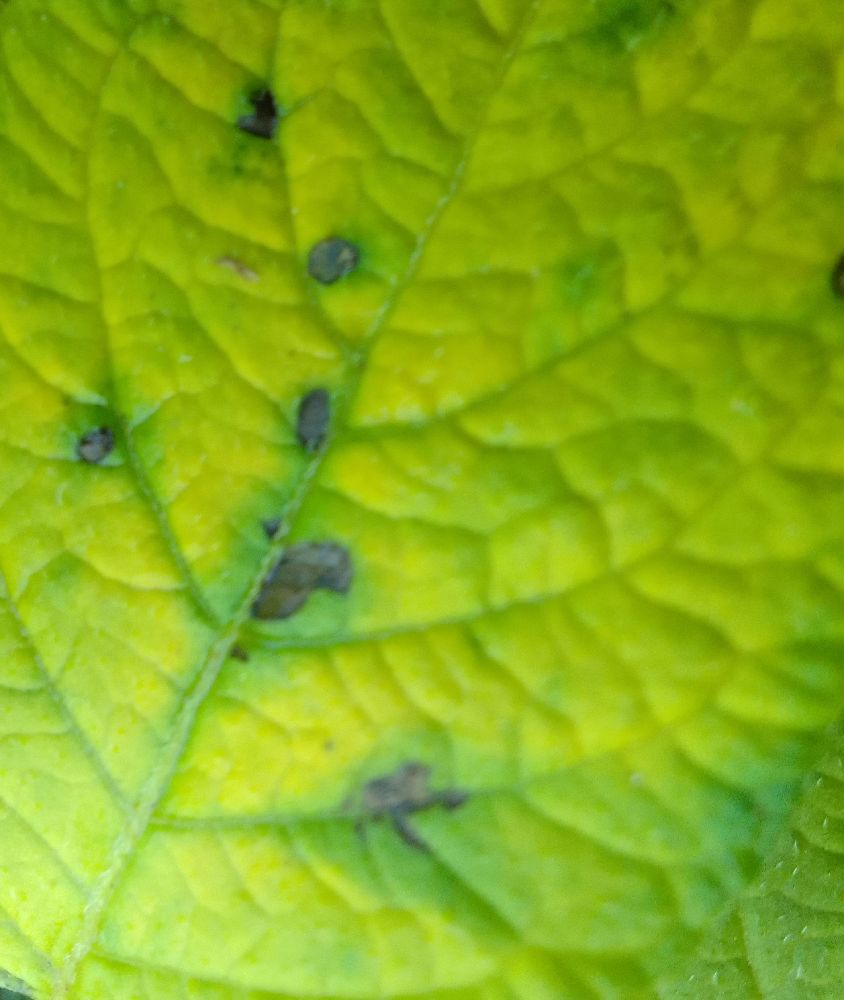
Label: Early blight